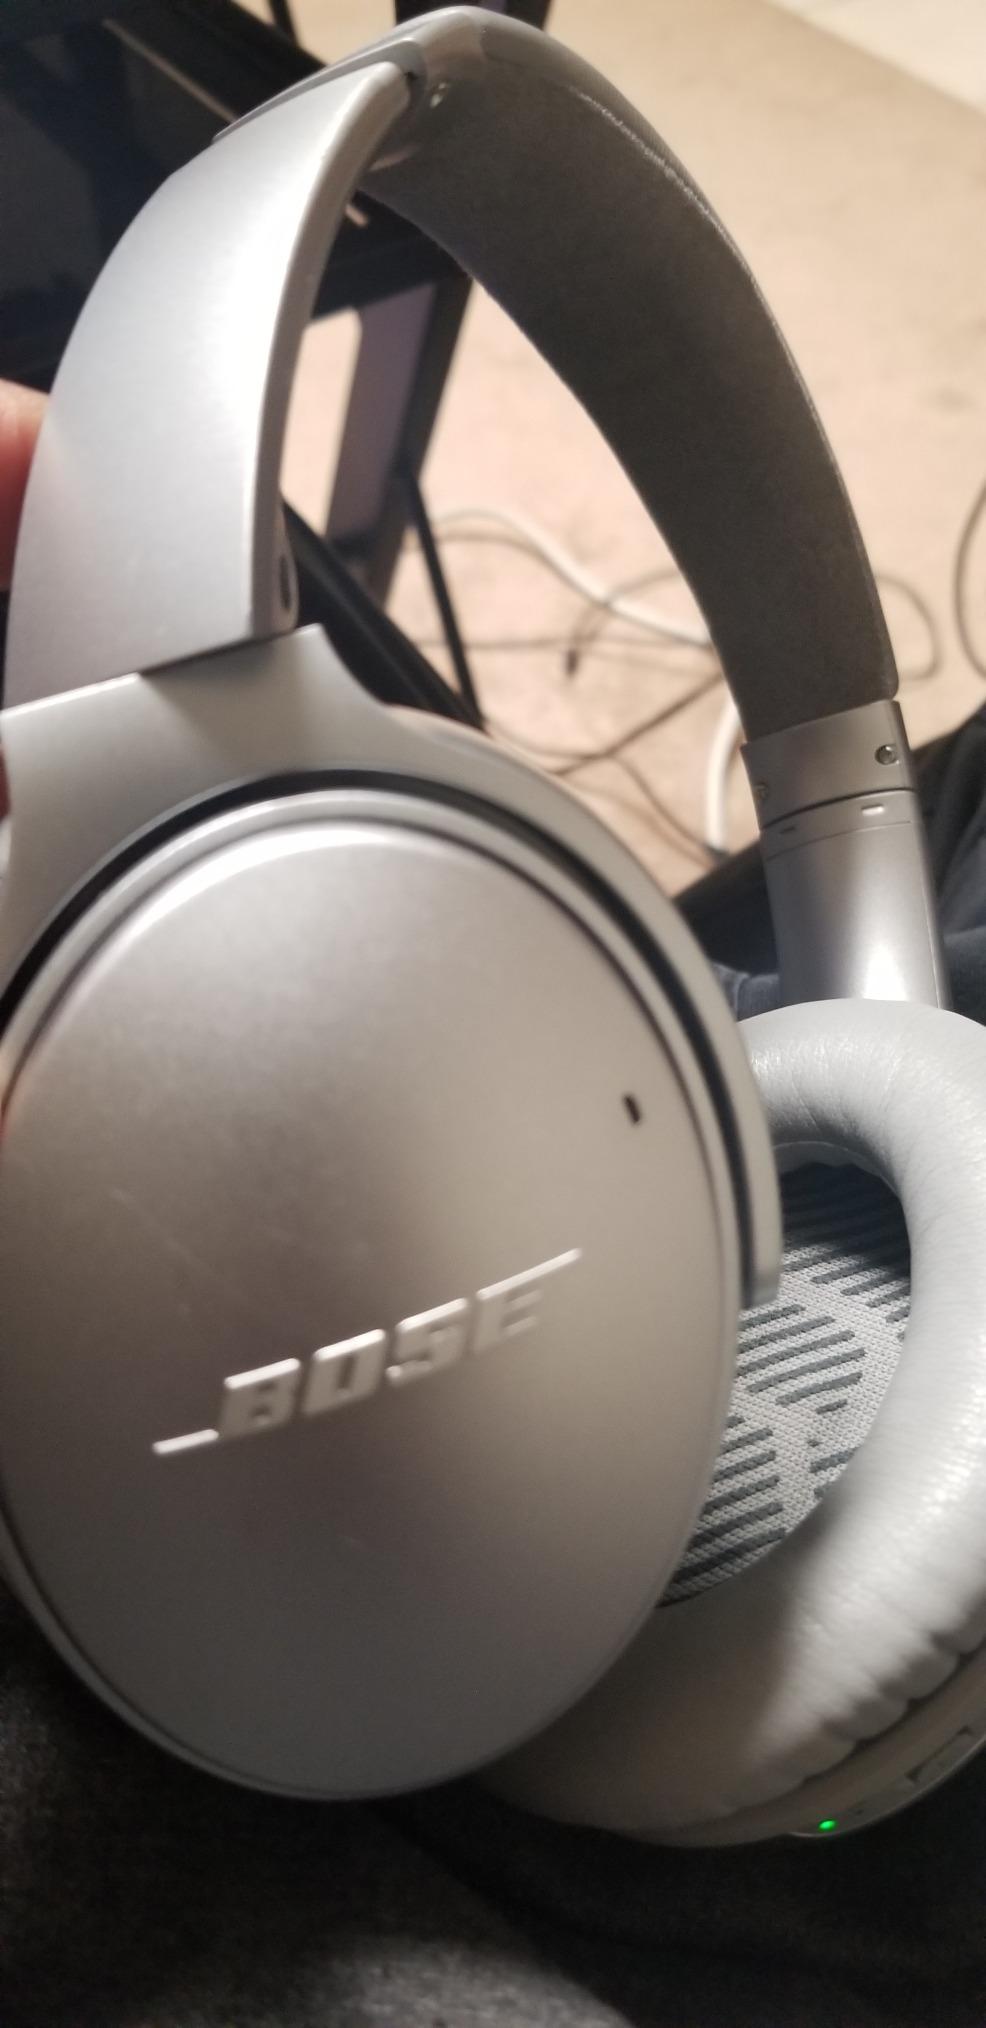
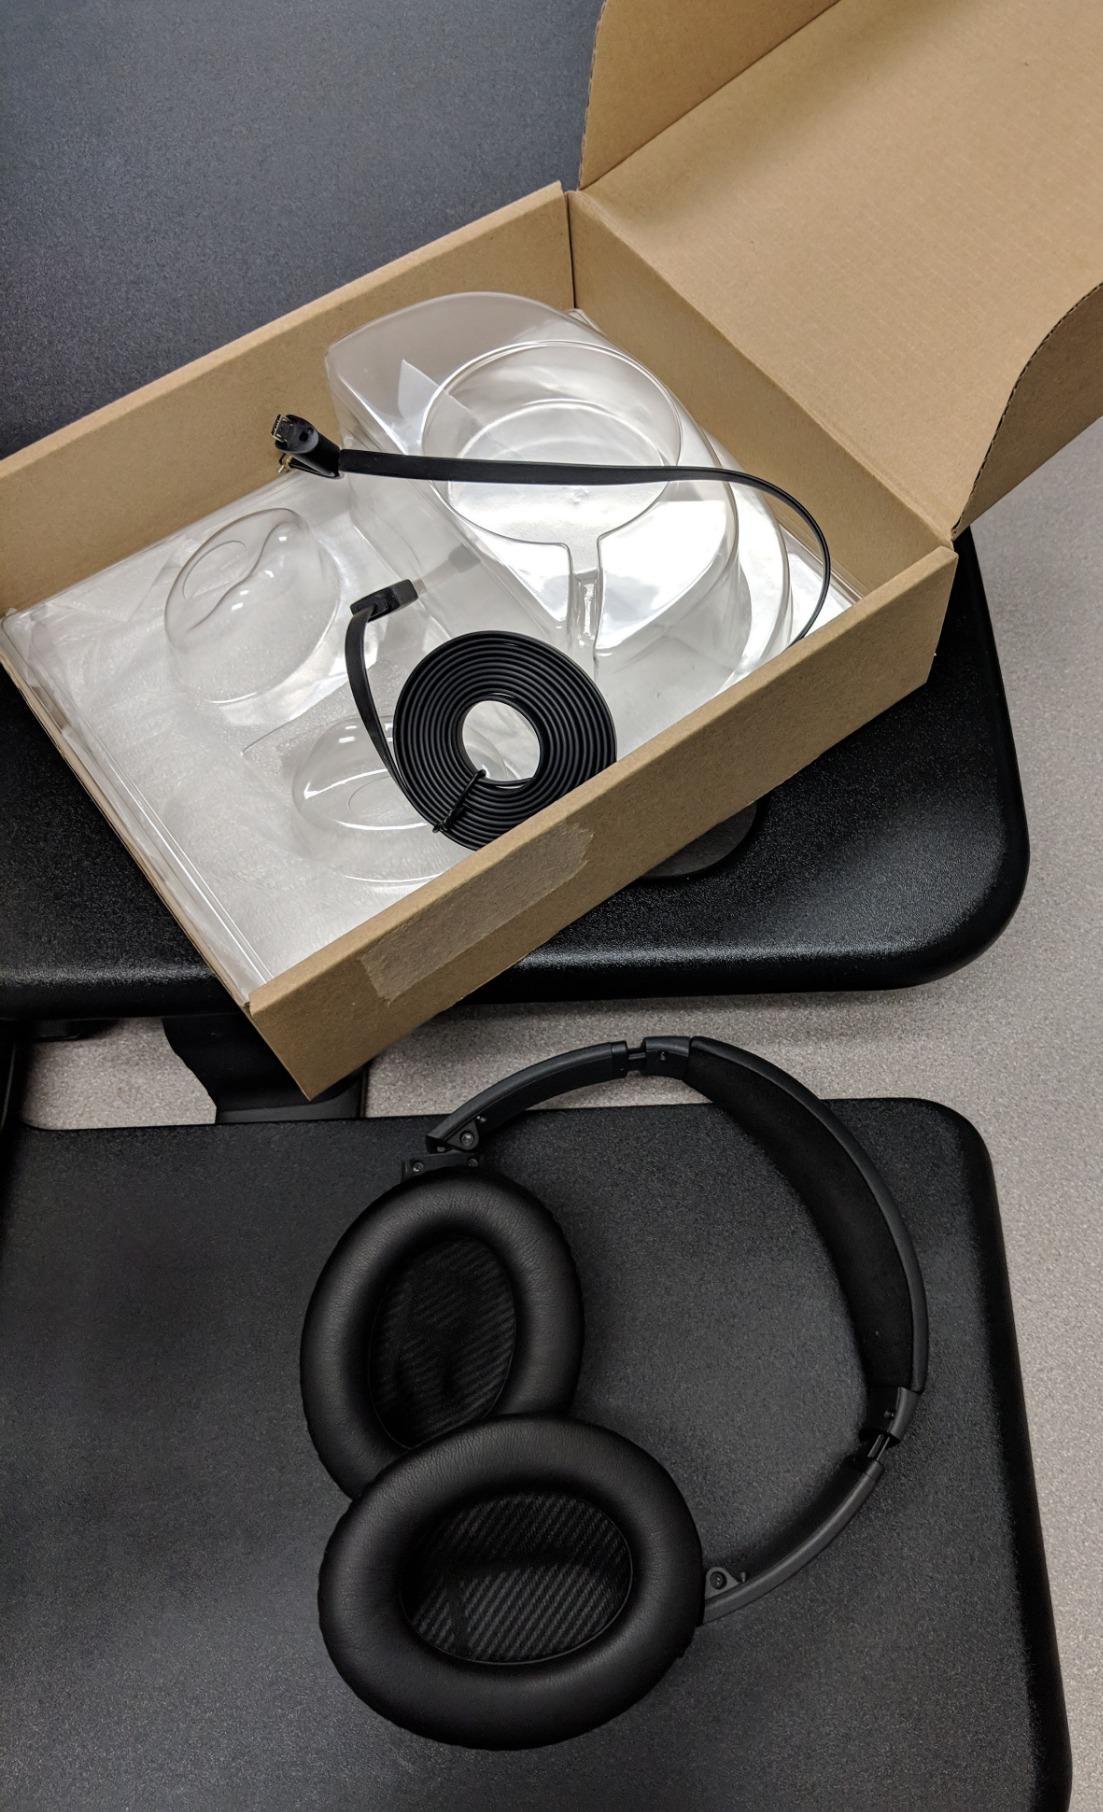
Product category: headphones
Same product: no